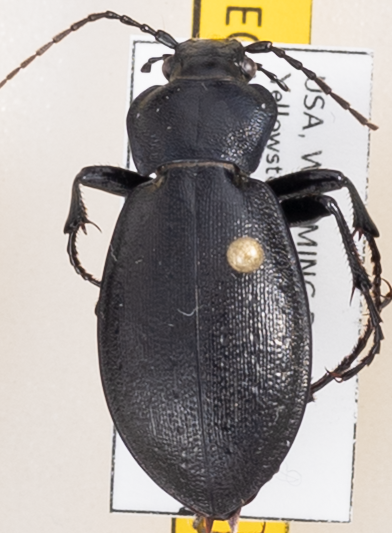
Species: Carabus taedatus agassii
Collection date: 2023-08-16
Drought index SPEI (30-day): -0.114
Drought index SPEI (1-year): -0.058
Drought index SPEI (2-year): -0.18